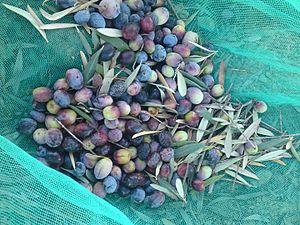
Tamokra est une commune de la wilaya de Béjaïa en Algérie, Elle est située à environ de 90 km de Béjaïa, dans la région de Kabylie.